Lucas North

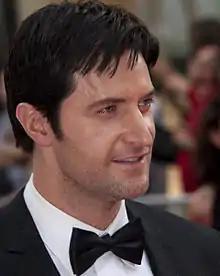
Richard Armitage was approached for the role after the completion of "Robin Hood" series two.

The character of Lucas North and his background was first revealed in March 2008, shortly after filming the seventh series began. The producers wanted to create a new character to be a part of the team. They came up with a "new heroic figure" that they wanted to "put as much distance between [the] previous hero," Adam Carter. The producers focused on Richard Armitage early into the casting suggestions, because they felt he could carry the mystery of Lucas North. Writer Neil Cross felt that Armitage would bring the entire tortured history of North on screen.